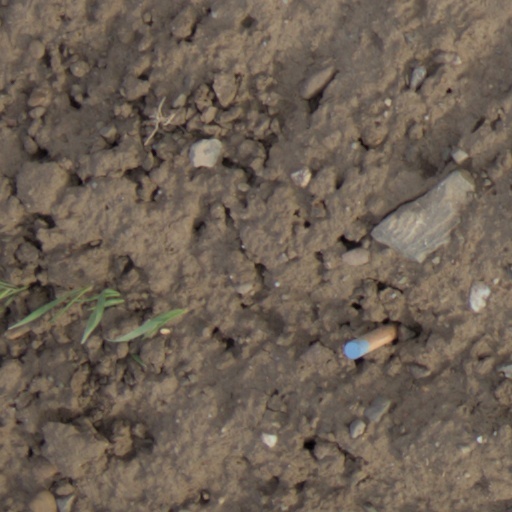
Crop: wheat